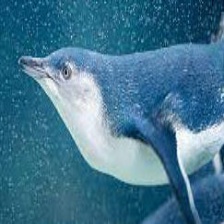
Species: FAIRY PENGUIN
Scientific name: EUDYPTULA MINOR
ImageNet parent category: king_penguin